Central Synagogue (Manhattan)

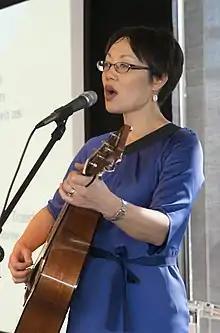
Angela Buchdahl has been Central Synagogue's senior rabbi since 2014.

The Folksbiene theater company moved to Central in September 1973, hosting performances in the community house. During the 1970s, nearly as many members joined as left; the congregation was composed of 1,025 families by the middle of that decade. According to the historian Jeffrey Gurock, Zimmerman encouraged the congregation to become more involved with Israeli causes, including through celebrations, tours of the nation, and fundraisers. Central became the first synagogue in Manhattan to allow Alcoholics Anonymous meetings in its building in the 1970s, and it temporarily housed St. Peter's Lutheran Church while the church's sanctuary was being rebuilt as part of Citigroup Center. The congregation also partnered with local churches to feed homeless people. The staff began devising plans to make the synagogue accessible to disabled people in the early 1970s, but progress was delayed for over a decade because preservation laws made it difficult to modify the building.